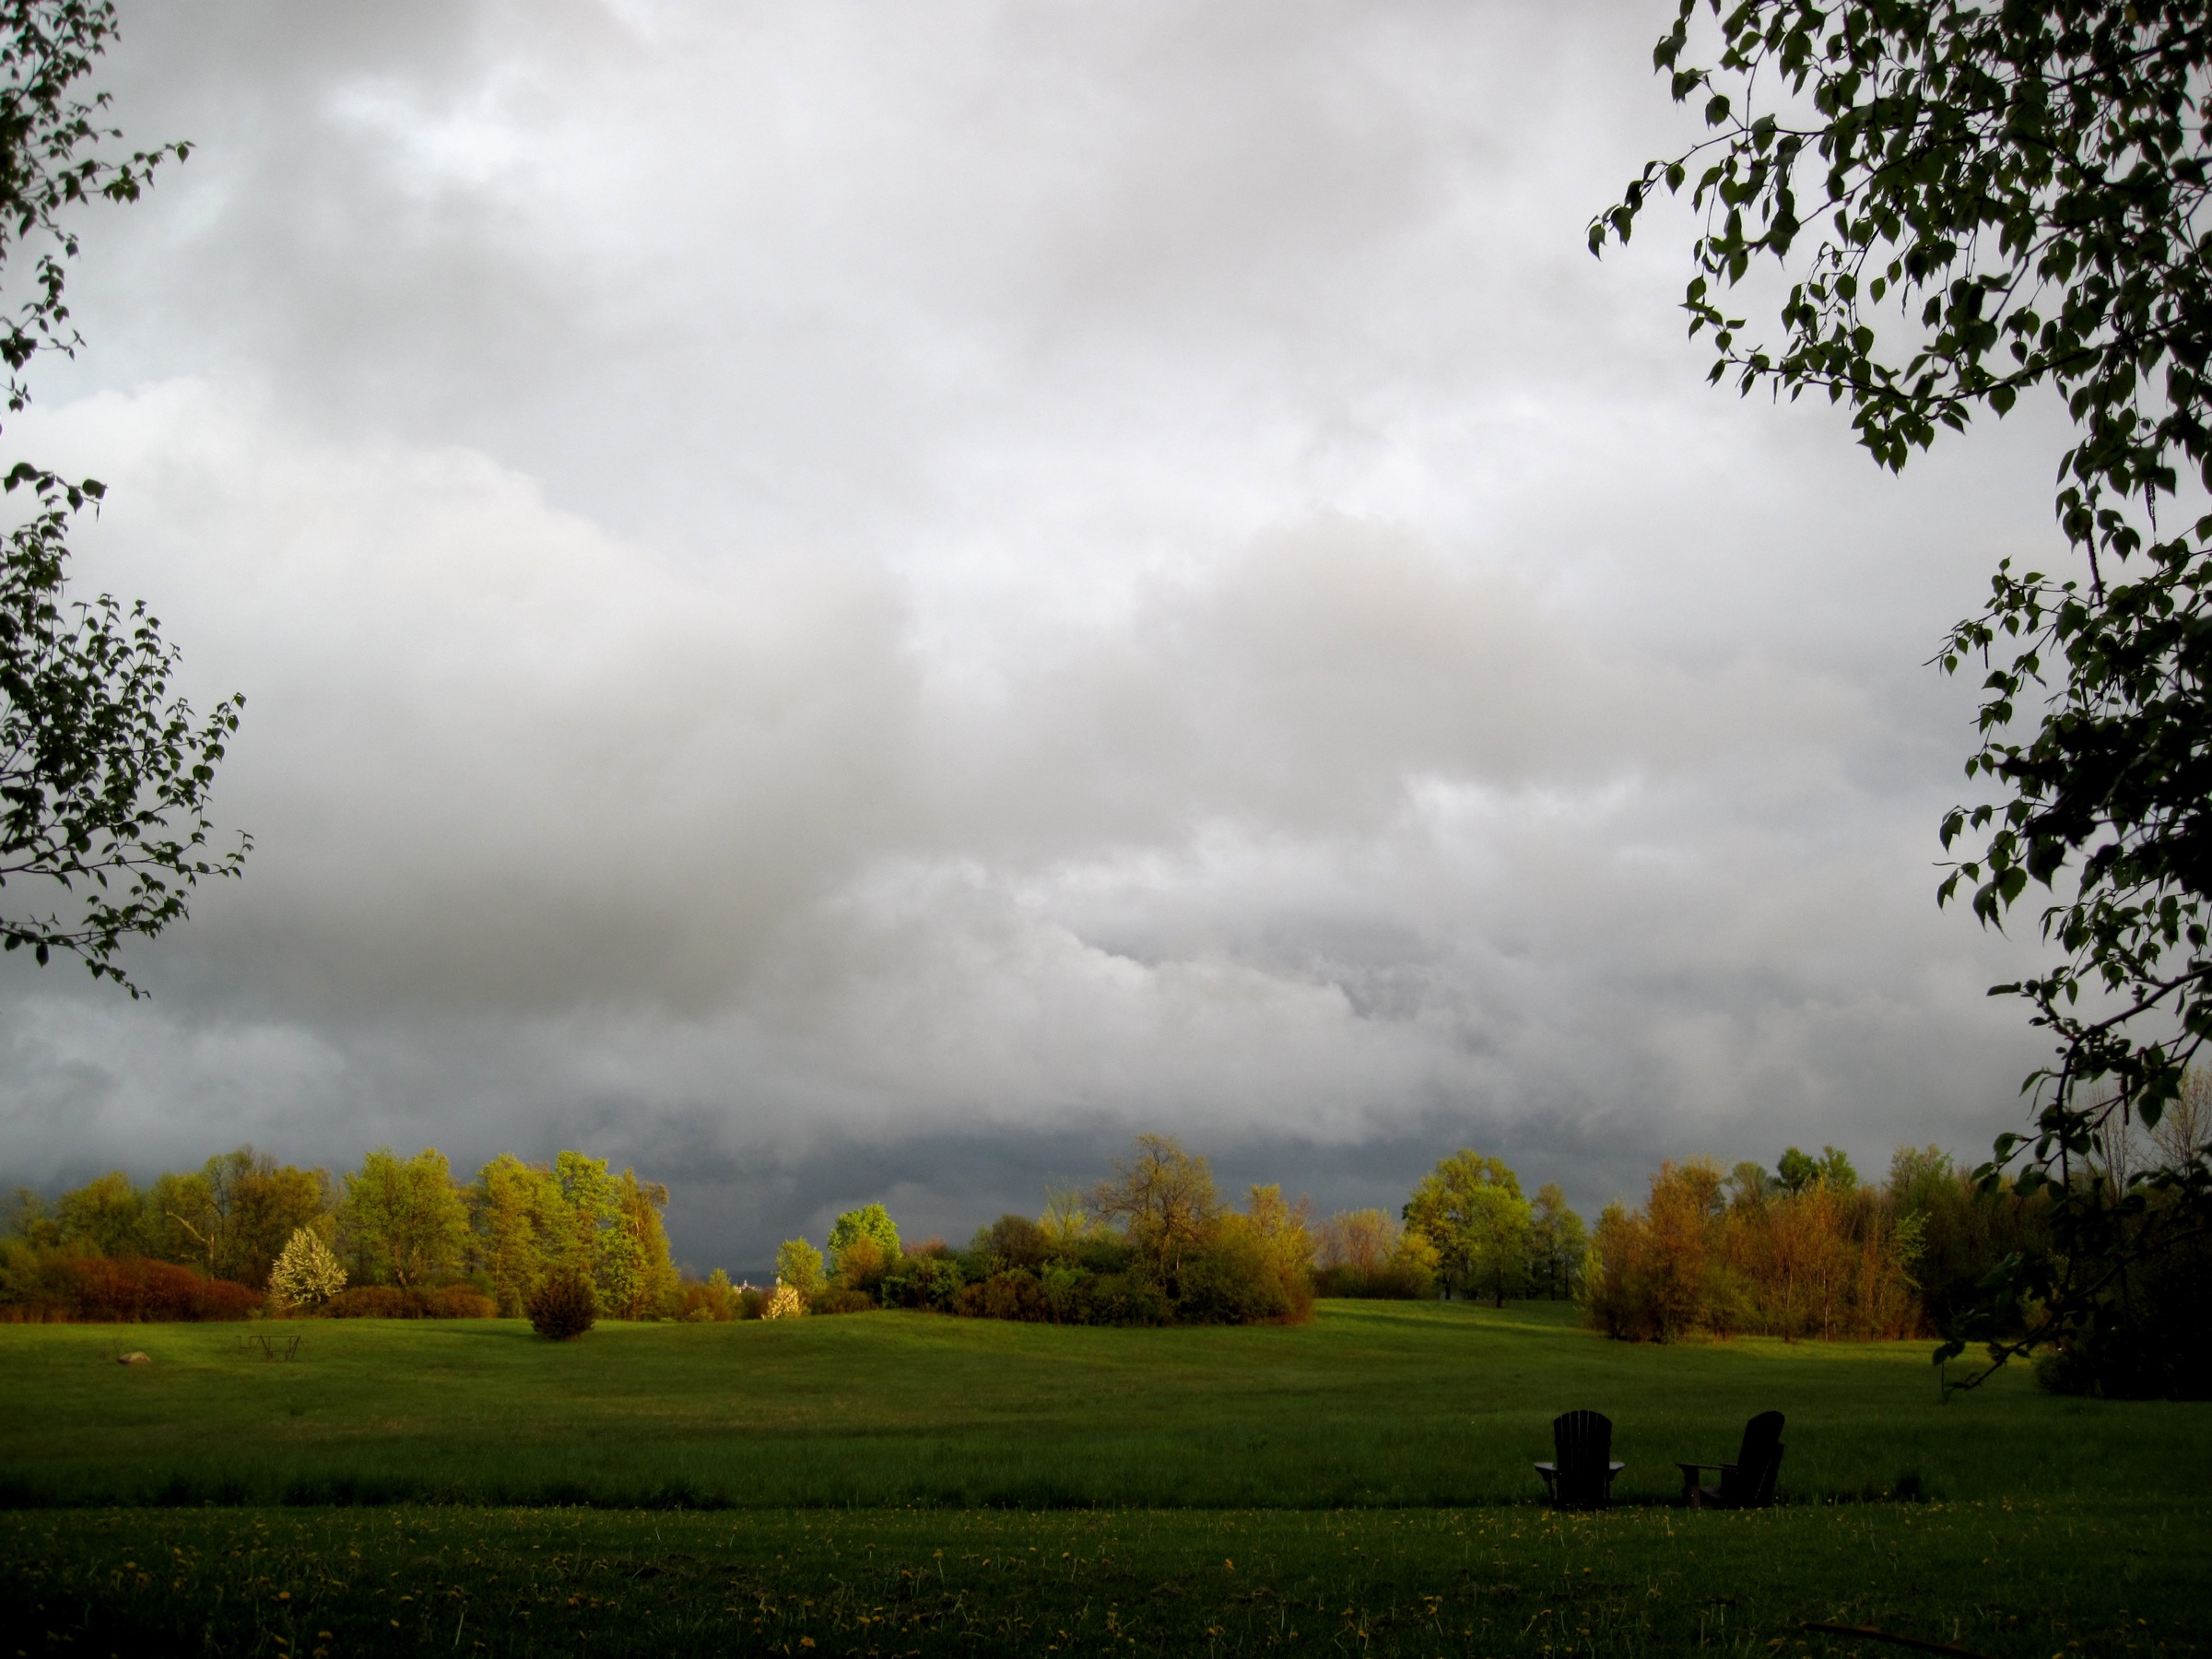
landscape, tree, nature, grass, horizon, cloud, plant, sky, field, meadow, prairie, sunlight, morning, leaf, hill, flower, autumn, plain, grassland, vermont, bgblogging, rural area, meteorological phenomenon, atmospheric phenomenon, woody plant